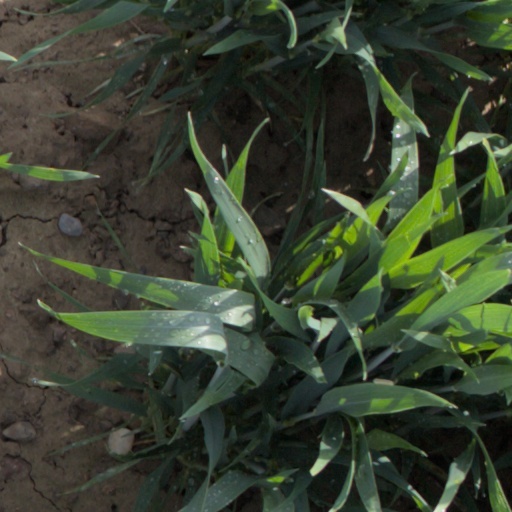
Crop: wheat